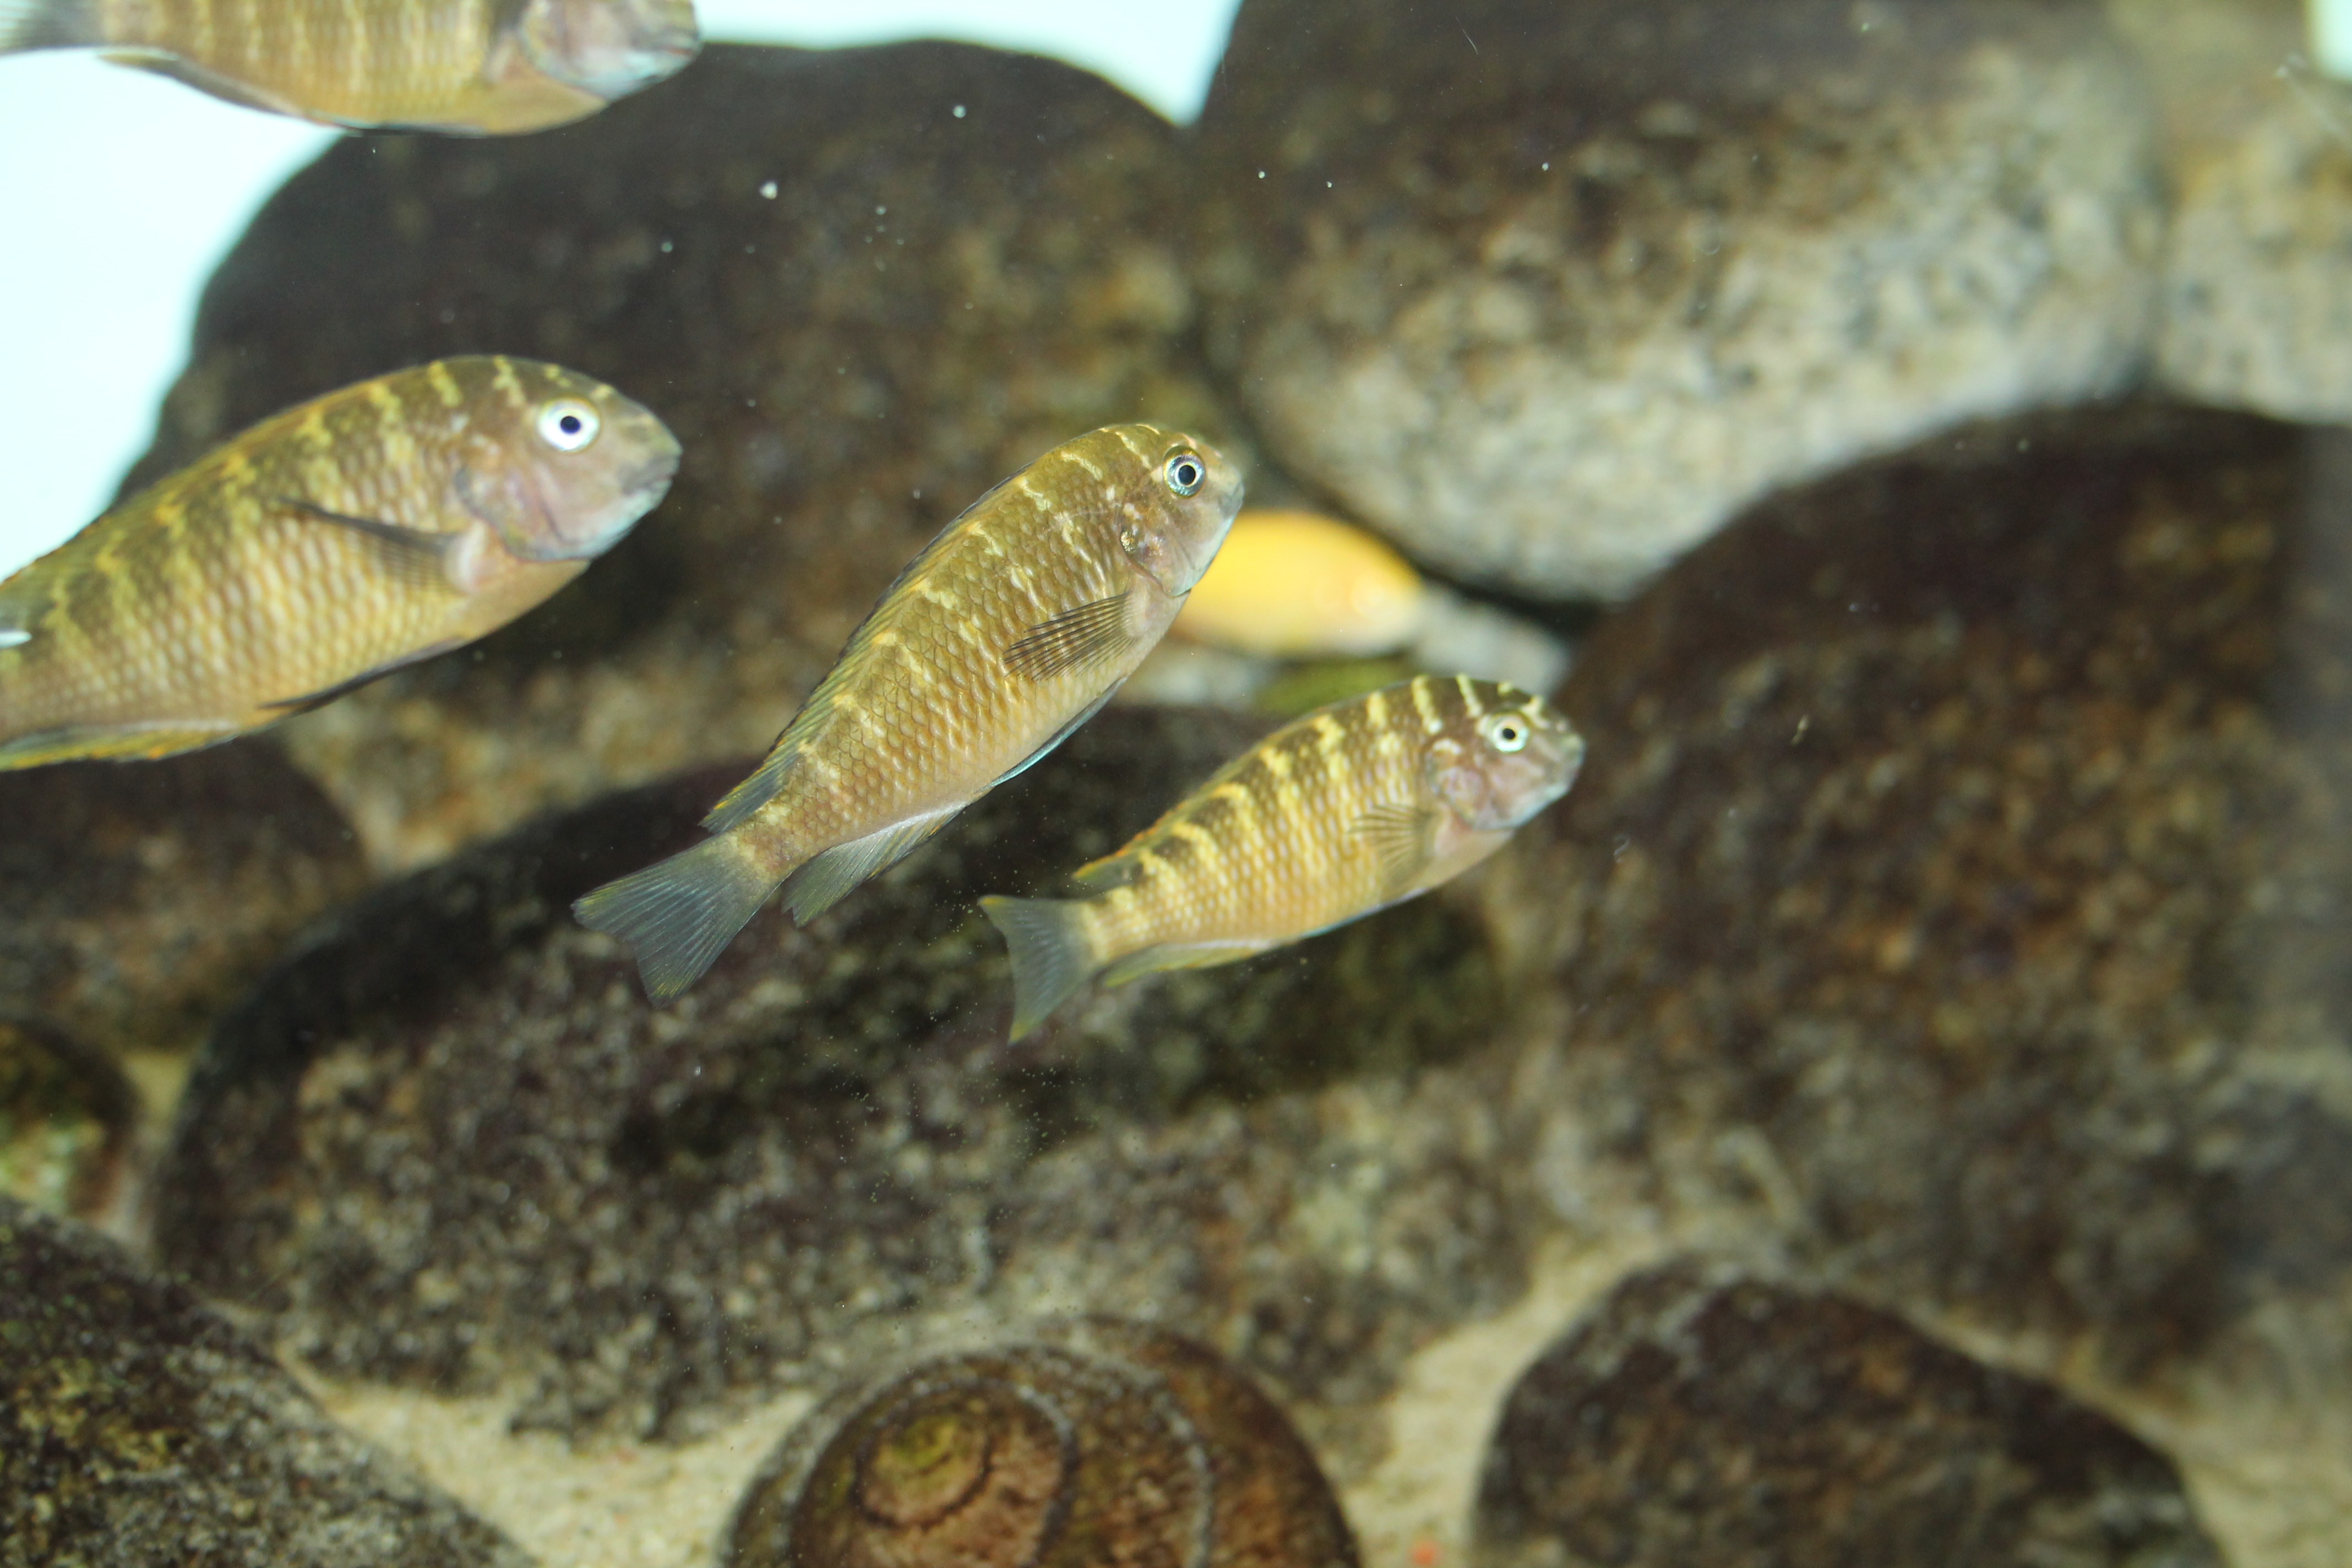
fish, organism, adaptation, marine biology, aquarium